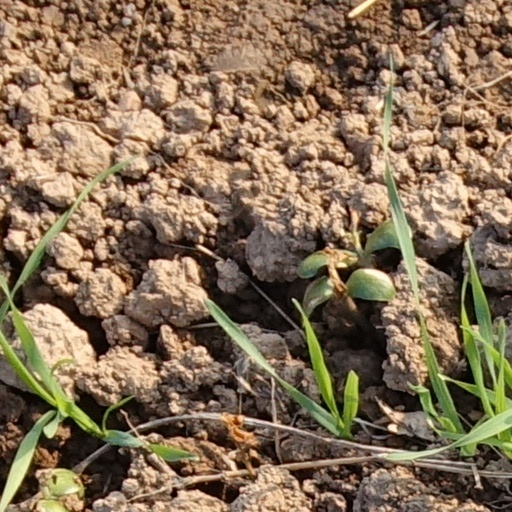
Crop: wheat